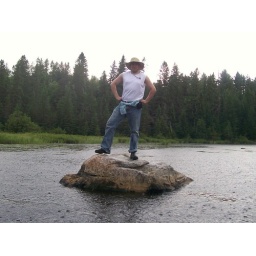
Me on a rock in the middle of a river